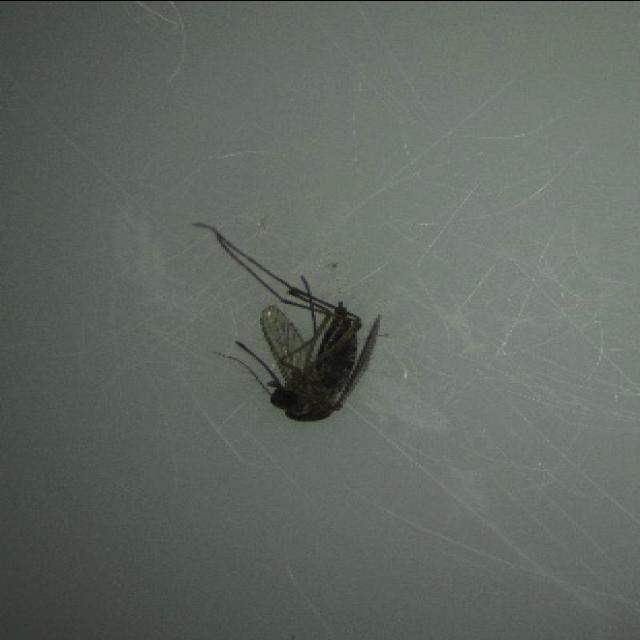
Species: aedes_vexans